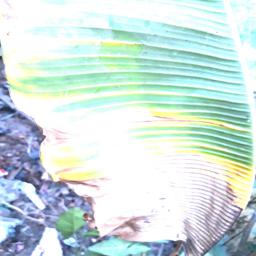
Label: POTASSIUM DEFICIENCY